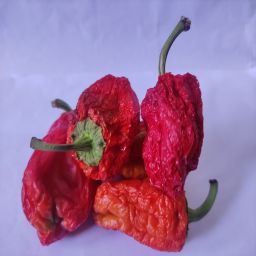
Crop: Bell Pepper
Quality: Dried